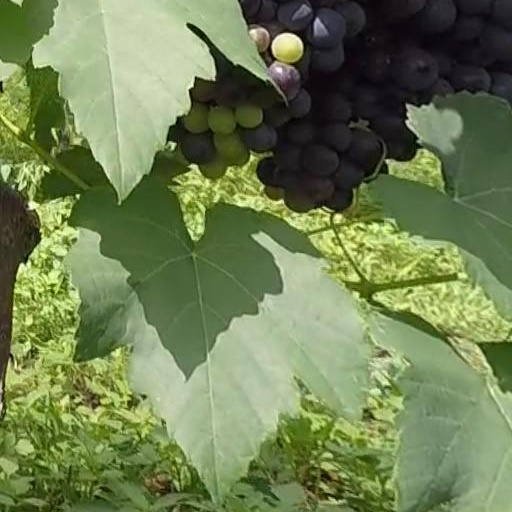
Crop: grape